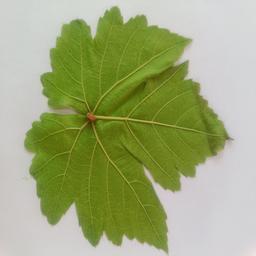
Label: Healthy Leaves